Nicolò Marcello

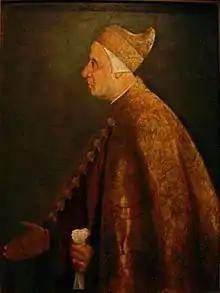
Portrait of Nicolo Marcello by Titian

Nicolò Marcello (c. 1399 – 1 December 1474) was the 69th Doge of Venice, elected in 1473. He held office for a short period, from 13 August 1473 to 1 December 1474. Said to have been inspired by a previous painting dating from the 15th century, Titian painted Nicolo Marcello's portrait long after his death.